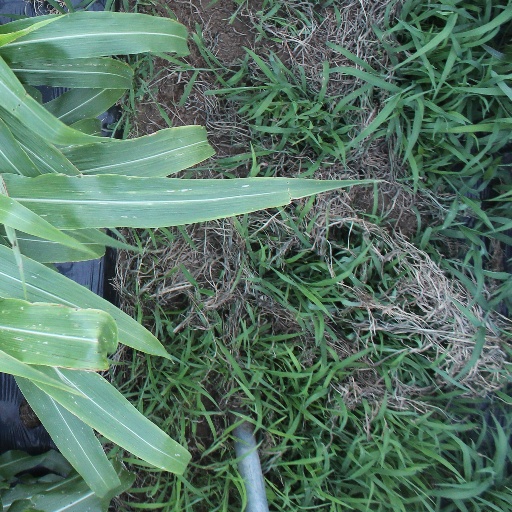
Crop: sorghum